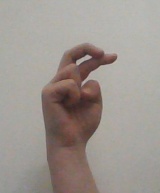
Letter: zay